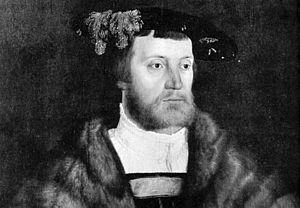
Guillaume IV de Bavière, dit Guillaume le Constant est duc de Bavière de 1508 à 1550, et réunifie définitivement sous une même couronne la Bavière munichoise à la Bavière-Landshut. Il est enterré à la cathédrale Notre-Dame de Munich.